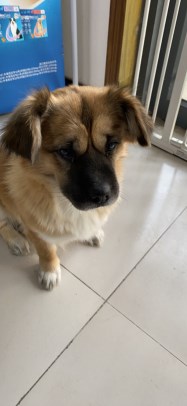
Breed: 3336-n000121-chinese_rural_dog